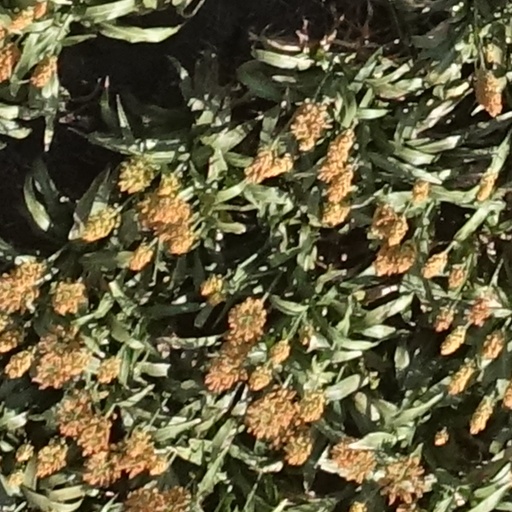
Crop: sorghum